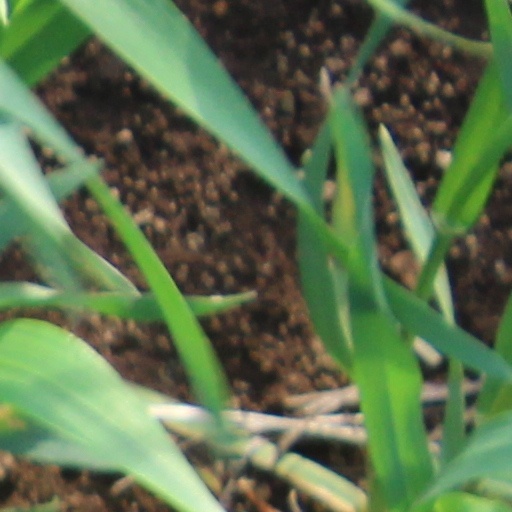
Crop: wheat